William Kwok

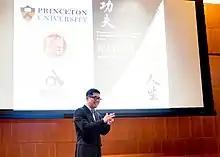
William Kwok presenting an interactive martial arts education seminar entitled "Kung Fu · Life" at Princeton University

Kwok is credited as one of the key people who systemized Practical Wing Chun study into a modern-day training program. He promotes the concepts of martial skills and teaching skills as two different skill sets, and that martial arts teachers' training should include teachers education such as curriculum design and analysis, motor learning, and teaching methods. In addition, he emphasizes the need to balance physical training of technique with philosophical training of the mind "like Yin and Yang...complementing and supplementing each other", believing that a strong sense of culture and humility - what he calls "martial virtue" - are critical to the study of martial arts and the improvement of the martial artist.